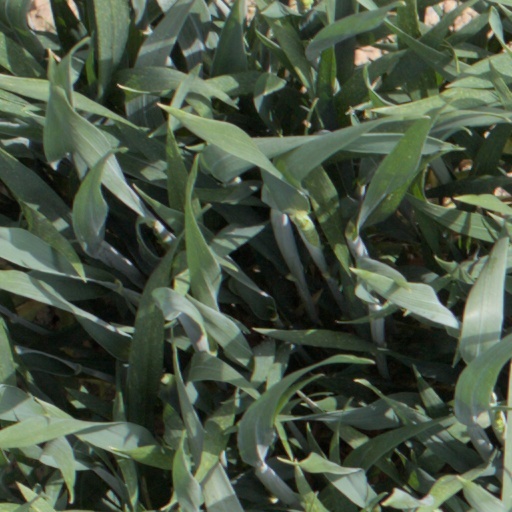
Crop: wheat